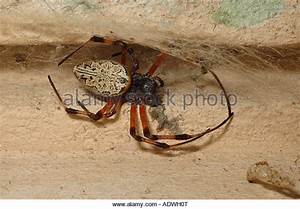
Label: ragno